Question: Please indicate a possible affordance area of baseball bat that can be used for holding
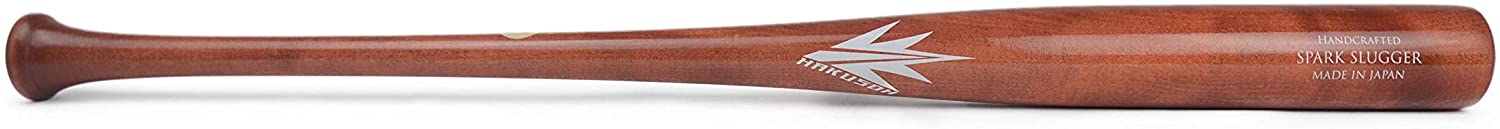
Answer: [4.717, 12.613, 584.906, 102.236]